Cleansing of the Temple

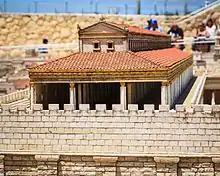
The Royal Stoa in Herod's Temple, where the cleansing of the Temple would have taken place, as imagined in the Holyland Model of Jerusalem

In Mark 12:40 and Luke 20:47 Jesus accuses the Temple authorities of thieving and, in this instance, names poor widows as their victims, going on to provide evidence of this in Mark 12:42 and Luke 21:2. Dove sellers were selling doves to be sacrificed by the poor, specifically by women, who could not afford grander sacrifices. According to Mark 11:16, Jesus then put an embargo on people carrying any merchandise through the Temple, a sanction which would have disrupted all commerce. This occurred in the outermost court, the Court of the Gentiles, which was where the buying and selling of animals took place.